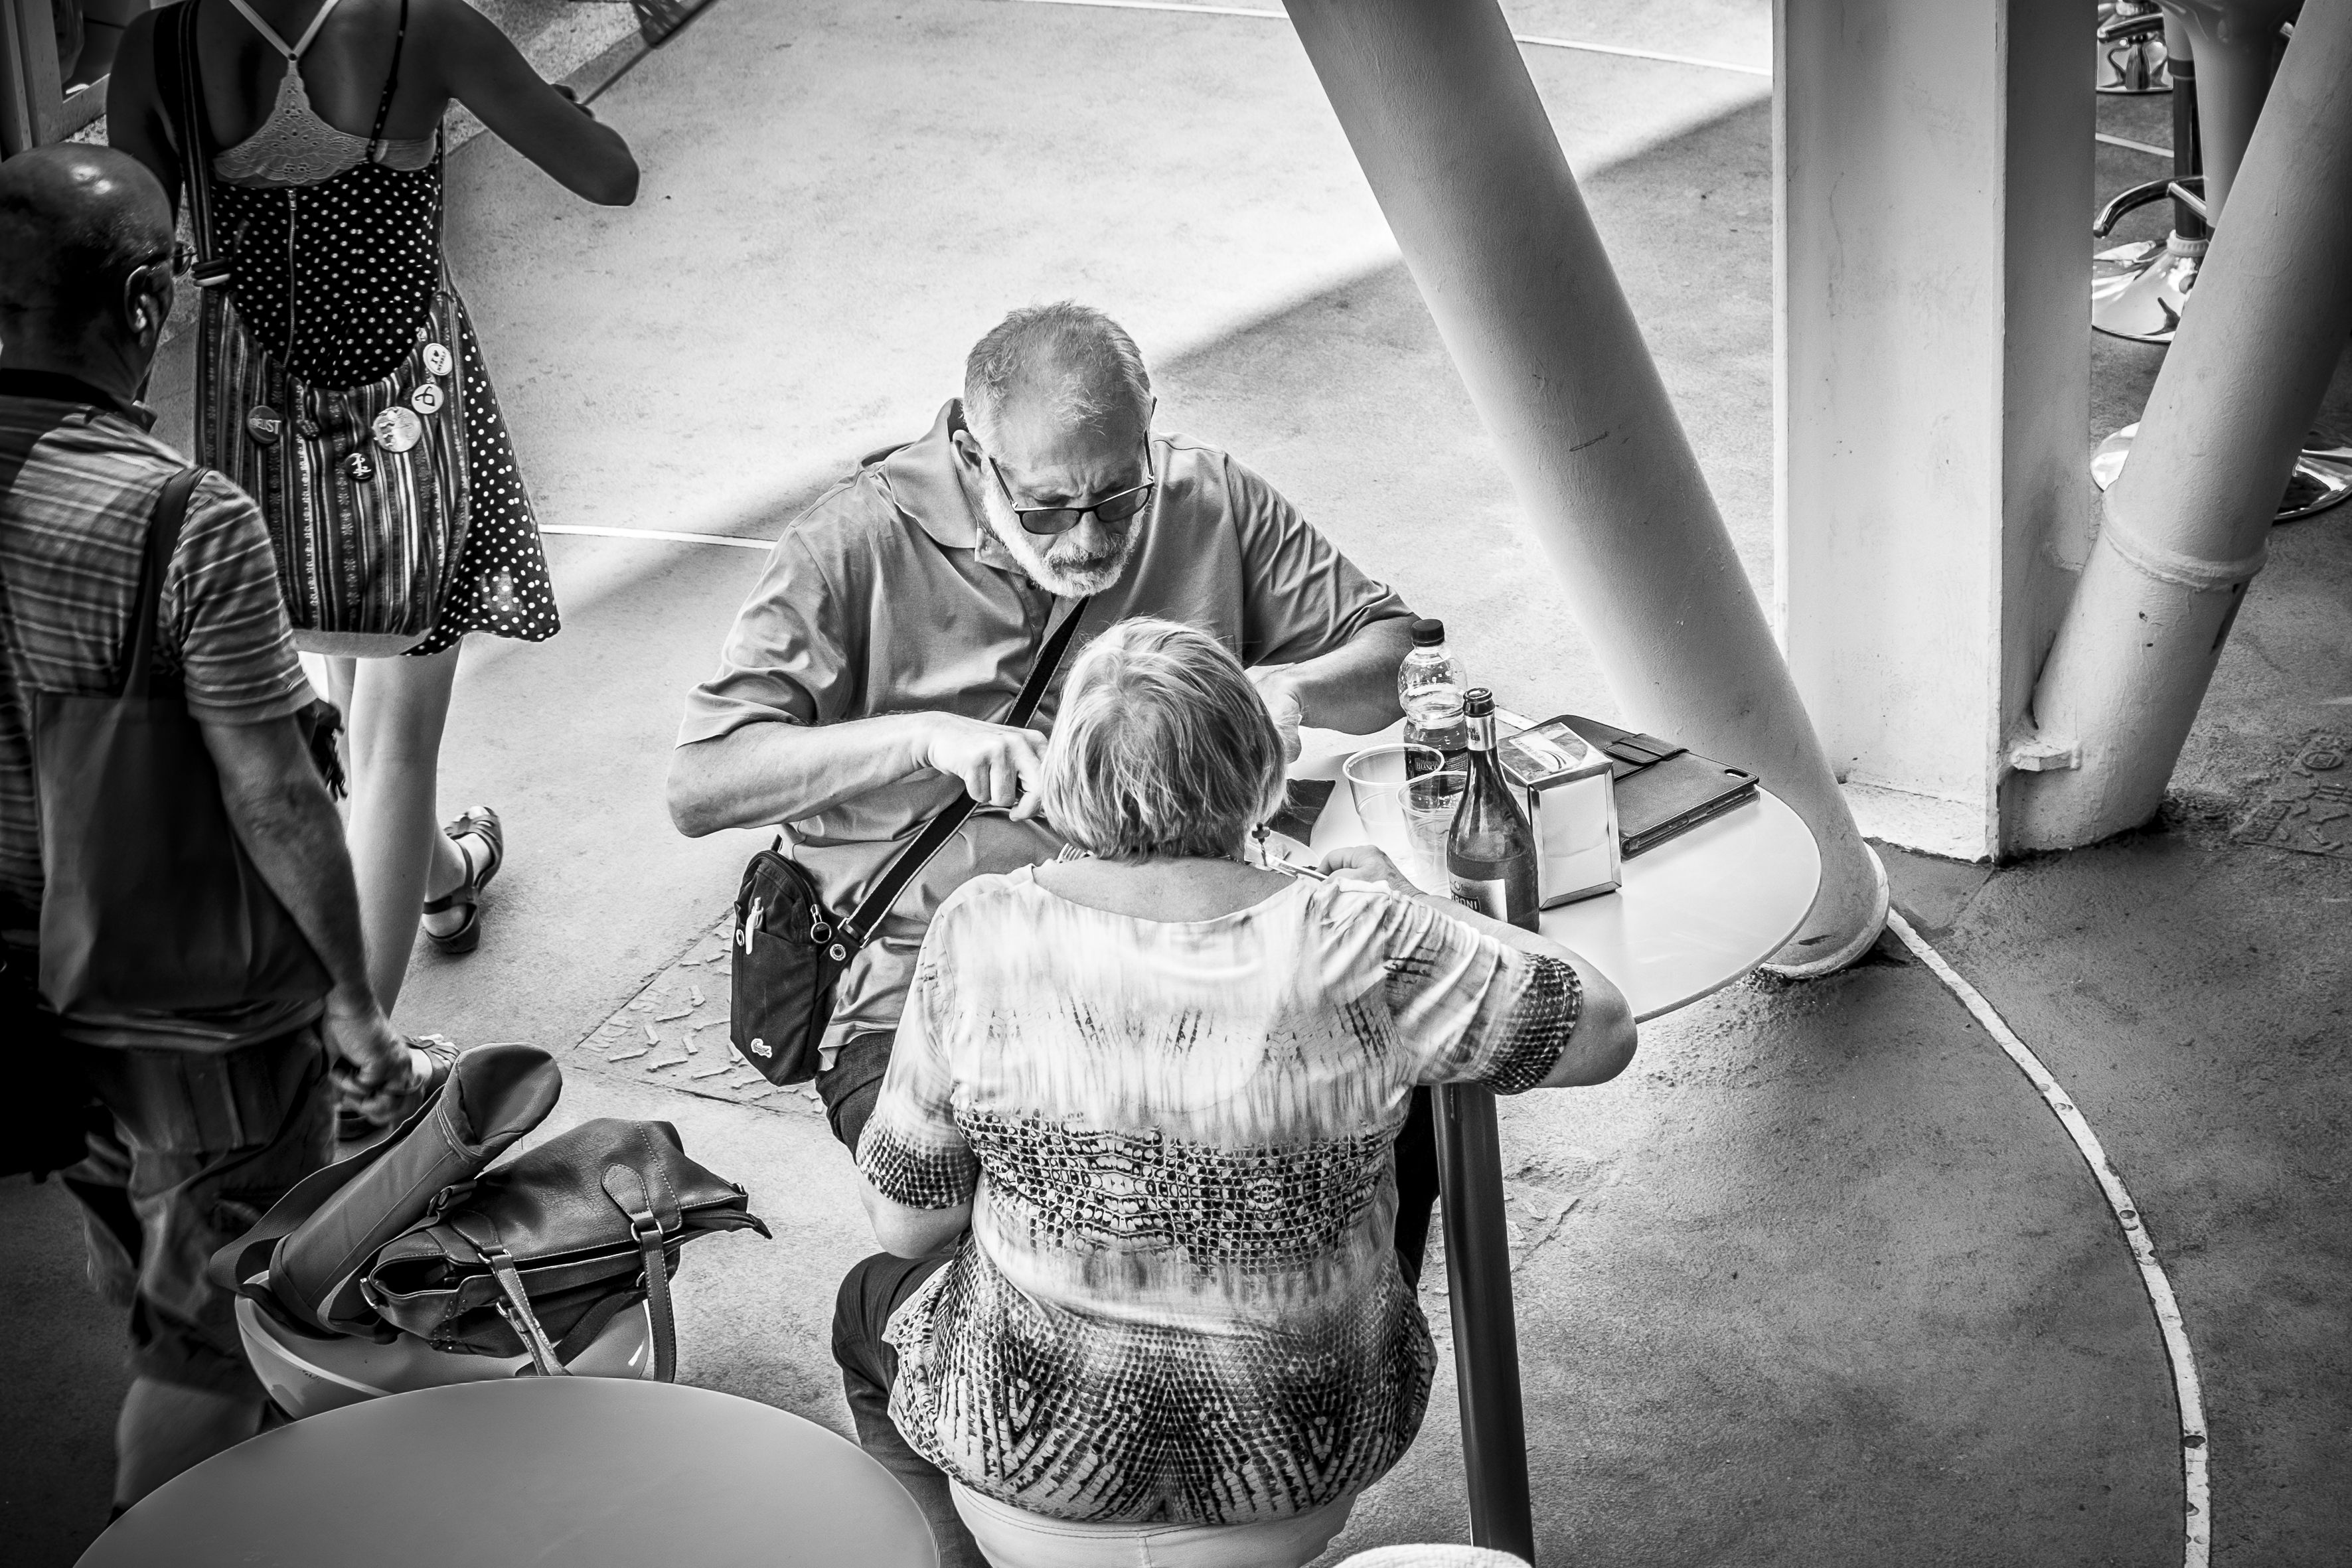
person, black and white, white, street, photography, urban, travel, fujifilm, sitting, italy, fashion, black, monochrome, bw, 2015, blackandwhite, blackwhite, ngc, photograph, it, fuji, milan, fujixt1, fujix, noireblanc, milano, lombardia, italymilano, expo2015, italymilanoexpo, monochrome photography, human positions